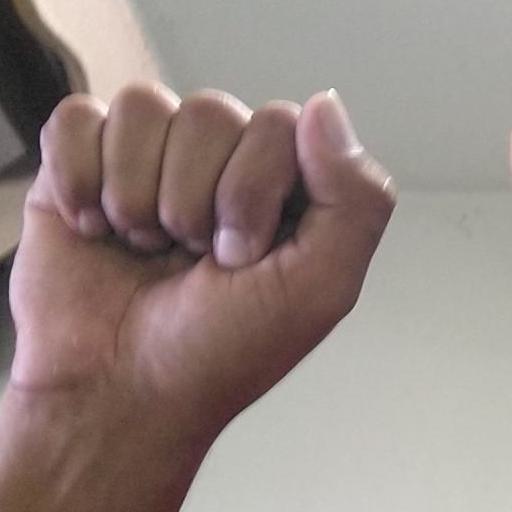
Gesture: fist